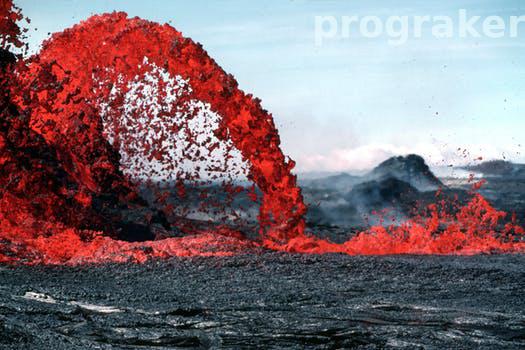
Label: Watermark